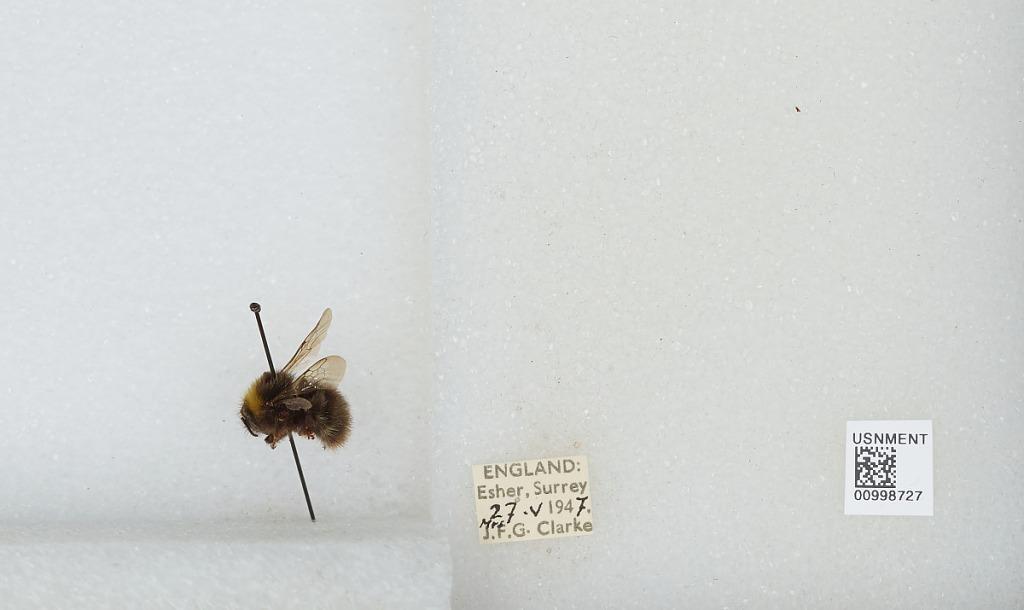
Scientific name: Bombus (Pyrobombus) pratorum (Linnaeus)
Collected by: J. Clarke
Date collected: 1947-5-27
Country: United Kingdom
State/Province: England
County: Surrey
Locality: Esher
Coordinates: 51.3691, -0.365